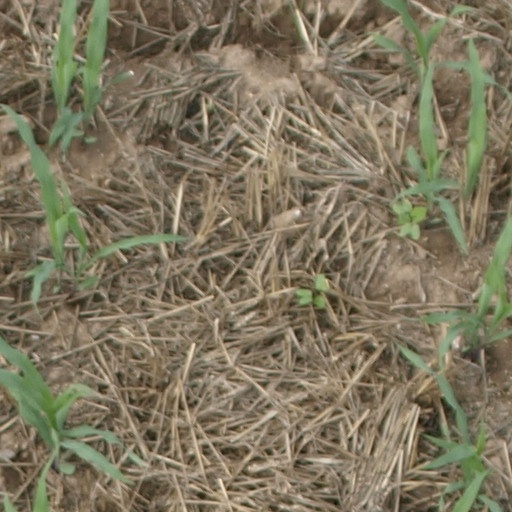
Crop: maize; corn